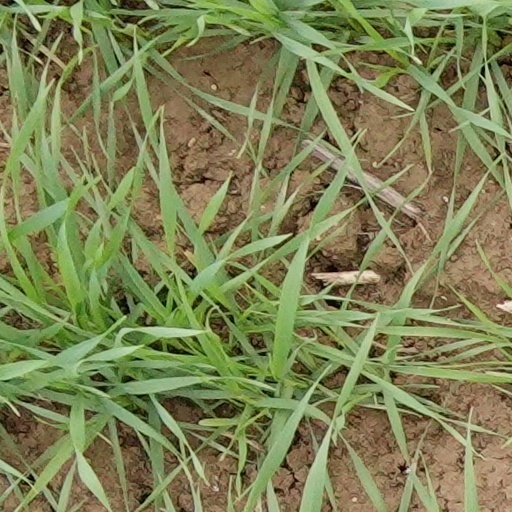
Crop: wheat